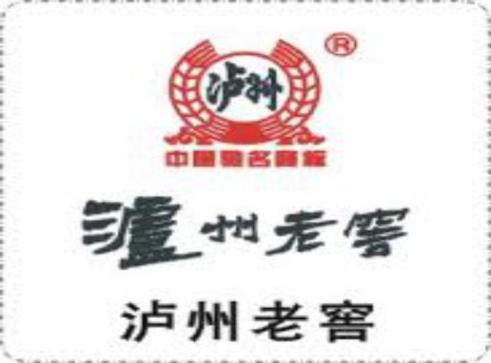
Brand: luzhoulaojiao-3
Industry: Food